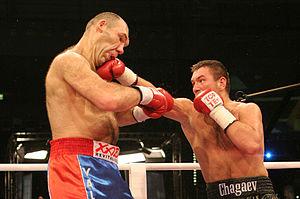
La boxe anglaise, aussi appelée le noble art, est un sport de combat dans lequel deux adversaires, de même catégorie de poids et de même sexe, se rencontrent sur un ring, munis de gants rembourrés afin de limiter le risque de coupure, et s'échangent des coups de poing, portés au visage et au buste. Le combat est divisé en intervalles de temps, les rounds, séparés par une minute de repos annoncée par une cloche où le pugiliste pourra être conseillé et soigné si besoin.
Ruslan Chagaev est un boxeur d'origine Ouzbek, né le 19 octobre 1978 à Andizhan, Ouzbékistan